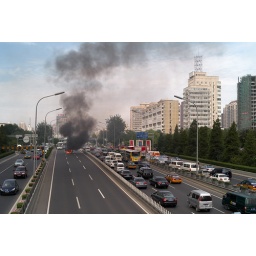
a car burns on the second ring road in Beijing